Griffith Building

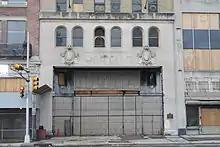
Detail of entryway

The Griffith Piano Company was founded in 1911 by Parker O. Griffith. The building was designed by local architect George Elwood Jones (1886–1952), construction started in 1927, and opened on June 1, 1928. It has 14 floors and is tall. The company erected the building as a showroom, workshop, office tower and recital auditorium. Under the direction of Mrs. Parker O. Griffith, a foundation supported by the company was responsible for the direction, support, and programming at Newark Symphony Hall.